Habbari Emirate

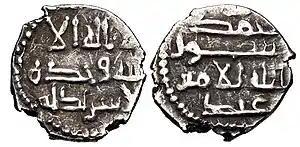
Coinage of the Habbarid ruler 'Abd Allah II, emir of Sindh. Early-mid 10th century. Sindh mint.

The Habbari were a Quraysh tribe that had played an active role in the politics of Nejd in the Arabian Peninsula since Pre-Islamic times, and gained prominence during Umayyad rule. The ancestors of 'Umar bin Abdul Aziz, the founder of the Habbari emirate, came to Greater Sindh as Arab settlers almost five or six generations prior to the establishment of Habbari rule in Sindh. The Habbari family acquired an agricultural estate in the village of "Baniya", where they engaged in agriculture and in commerce, later achieving prominence among Sindh's Arab settlers.